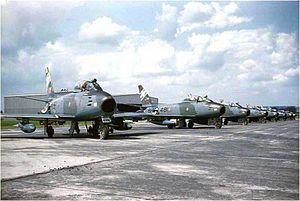
Le 430ᵉ Escadron tactique d'hélicoptères ou 430 ETAH est une unité de l'Aviation royale canadienne basée sur la Base des Forces canadiennes Valcartier au Québec. Opérant l'hélicoptère moyen Bell CH-146 Griffon, son rôle est de soutenir les activités du 5ᵉ Groupe-brigade mécanisé du Canada et du Secteur du Québec de la Force terrestre. L'unité maintient un haut niveau de préparation au combat en rotation avec le 400 ETAH et le 408 ETAH.
La 1ʳᵉ Division aérienne du Canada ou 1 DAC fait partie de l'Aviation royale canadienne et est responsable, depuis sa création sous ce nom en 1997, des opérations aériennes des Forces armées canadiennes. Elle est également responsable de la région canadienne du Commandement de la défense aérospatiale de l'Amérique du Nord.
L'escadron est un type d'unité militaire utilisé dans plusieurs armées.